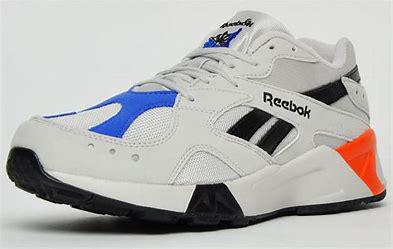
Brand: Reebok
Model: Aztrek